São Paulo (state)

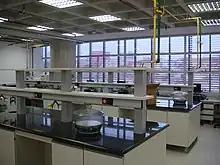
Teaching laboratory of Universidade Federal do ABC in Santo André.

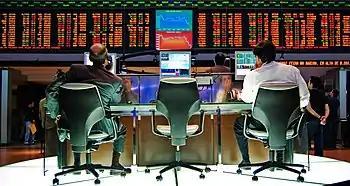
The São Paulo Stock Exchange (Bovespa)

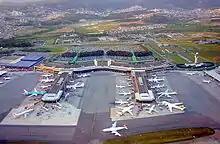
São Paulo-Guarulhos International Airport – the largest airport in the country and one of the busiest in the world

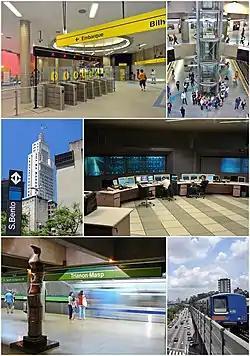
São Paulo Metro (subway) urban transit system, one of the best and cleanest metro systems in the world

Covered by a significant number of renowned educational institutions and centers of excellence, São Paulo is the largest research and development hub in Brazil, responsible for 52% of Brazilian scientific production and 0.7% of world production in the period between 1998 and 2002. Its capital is one of the world's main high-impact science centers. The illiteracy rate indicated by the last IBGE demographic census in 2022 was 2.2%, the 3rd lowest in the country, alongside Santa Catarina. The functional illiteracy rate was 13.2% in 2010. With 15.027 primary schools, 12.539 pre-school units, 5.639 secondary schools and more than 578 universities, the state's education network is the largest in the country.